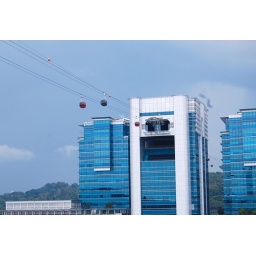
The cars go through the building to their destination in Singapore